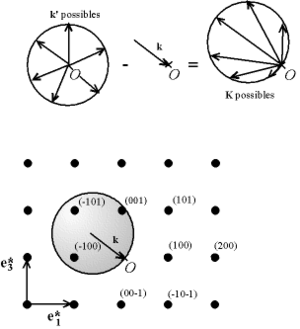
Sphère d'Ewald
La sphère d'Ewald est une construction géométrique utilisée dans la description théorique de la diffraction par un solide. Dans une géométrie de diffraction donnée, elle permet de déterminer graphiquement les points du réseau réciproque, c'est-à-dire les familles de plans cristallins, donnant lieu à la diffraction.
La théorie de la diffraction sur un cristal modélise l'interaction rayonnement-matière dans le cas où la matière est organisée de manière ordonnée.